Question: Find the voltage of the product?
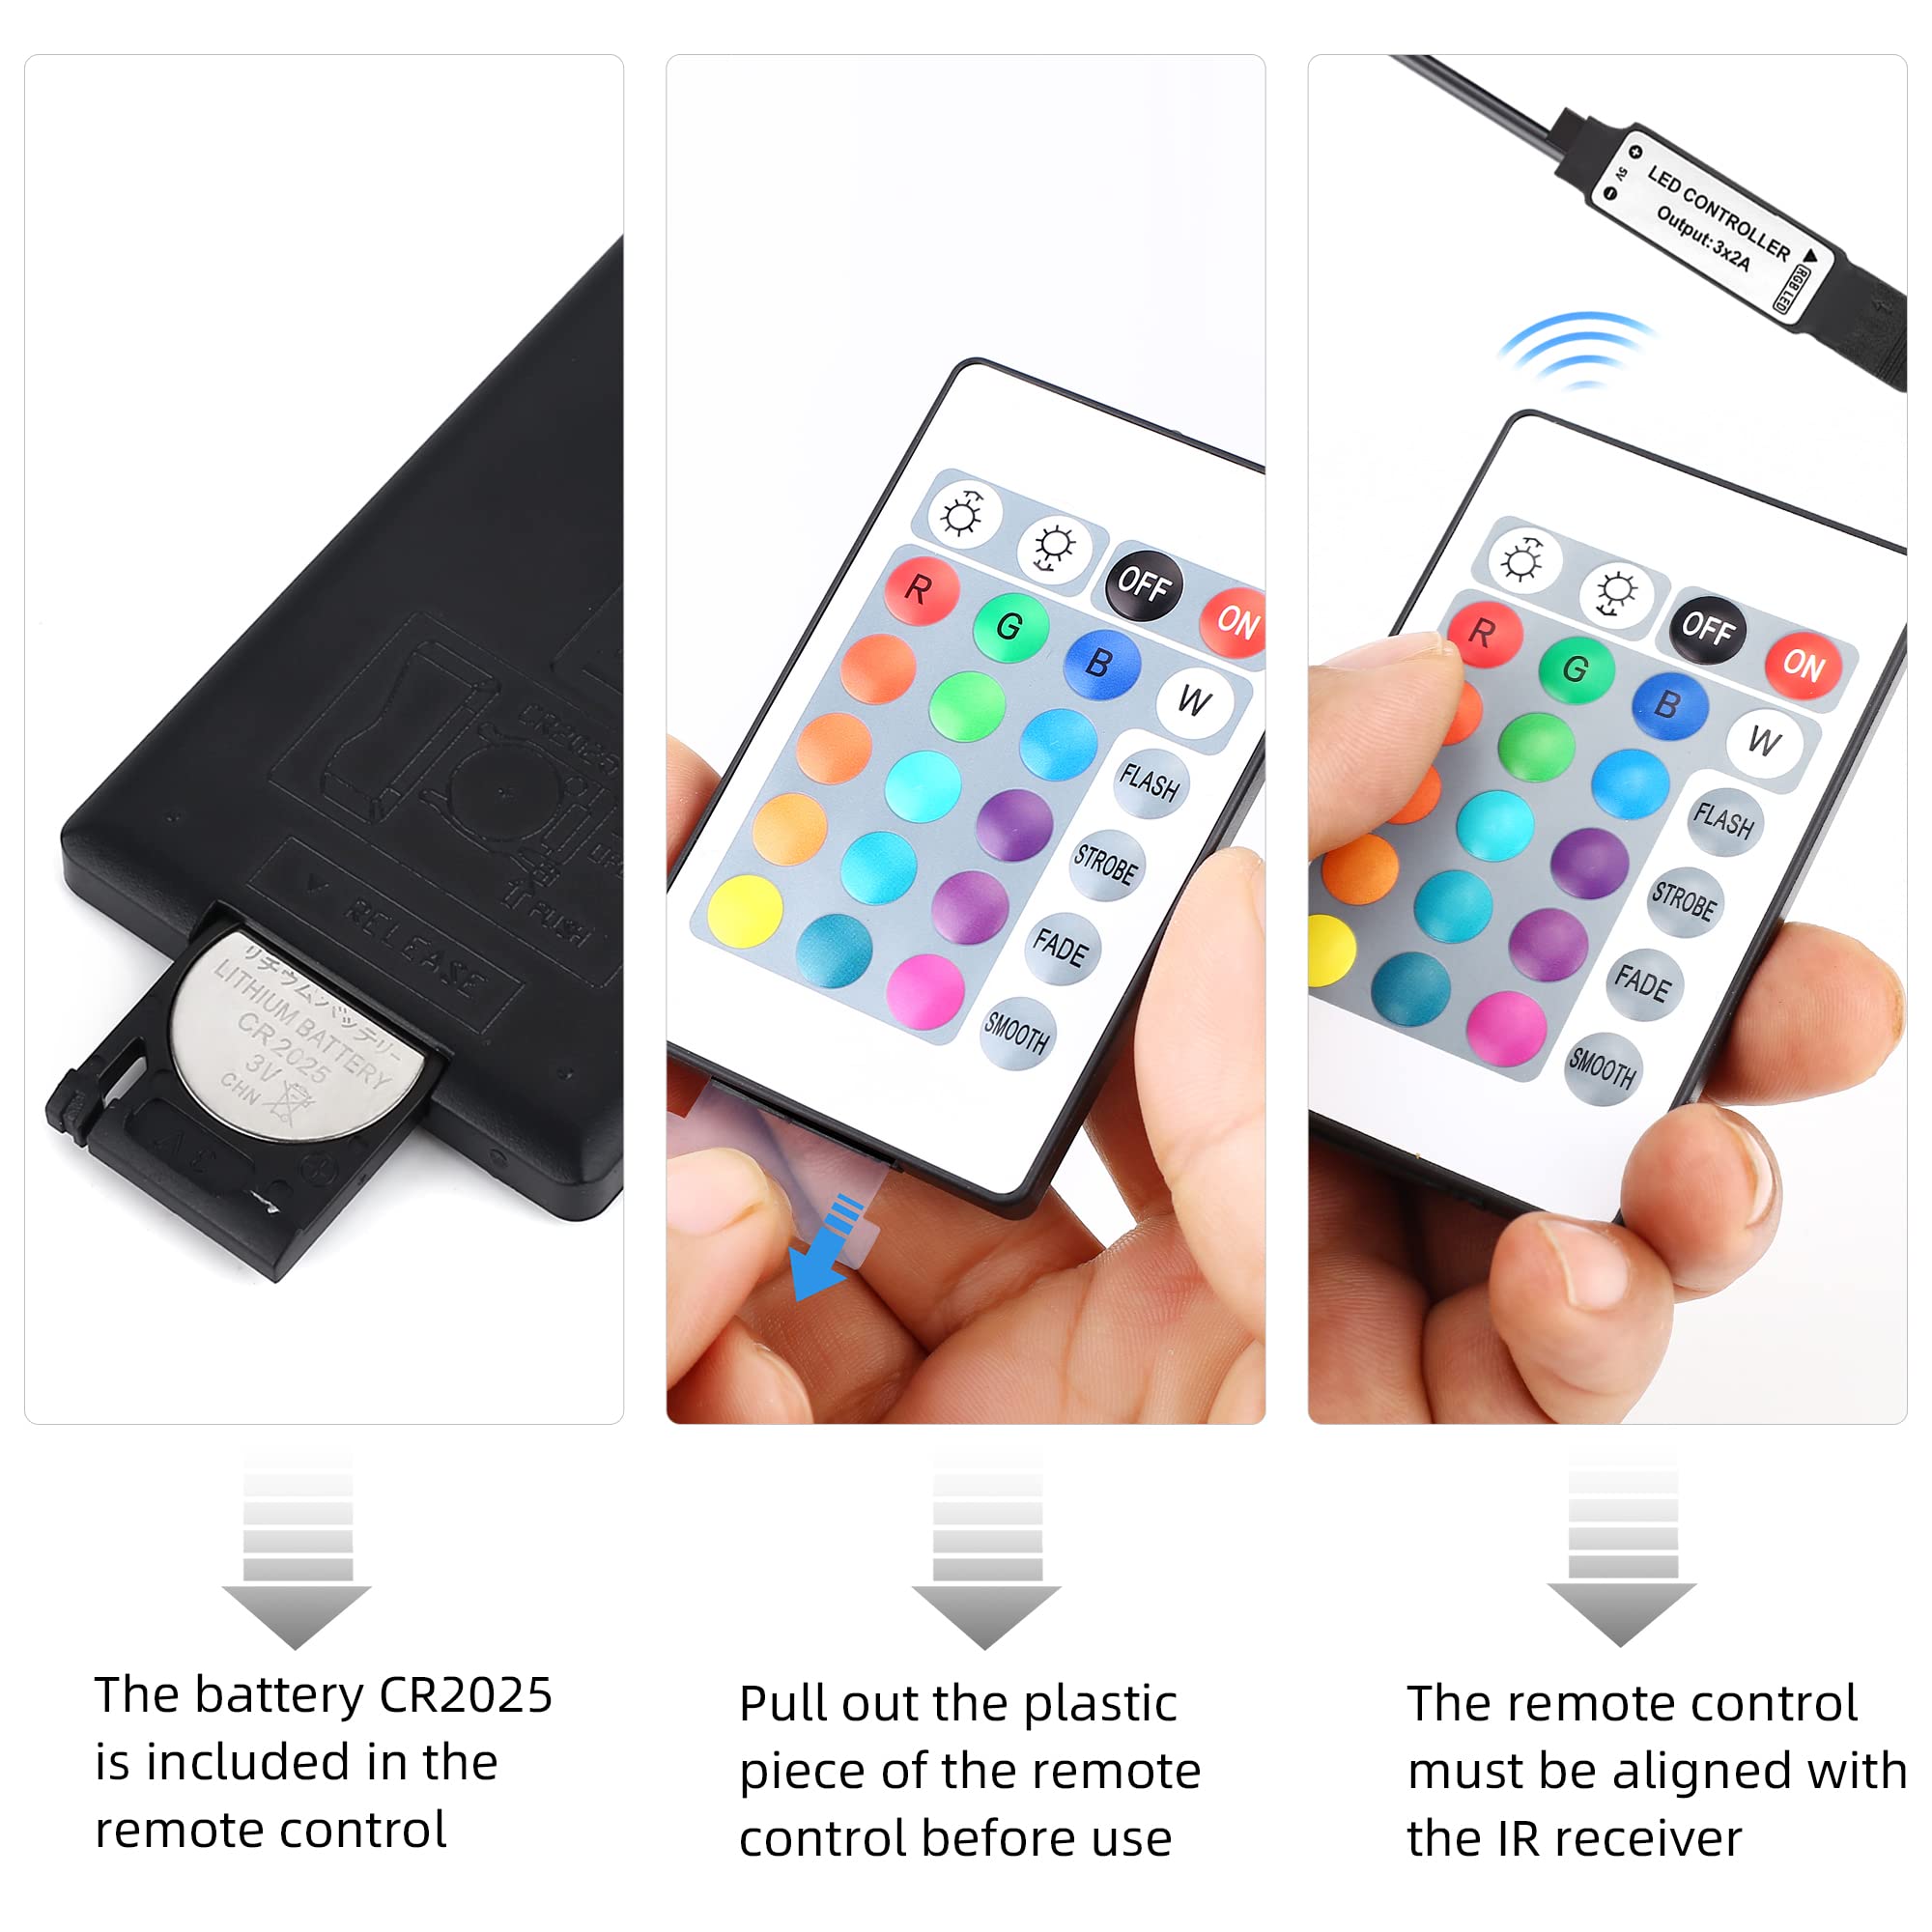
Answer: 3.0 volt